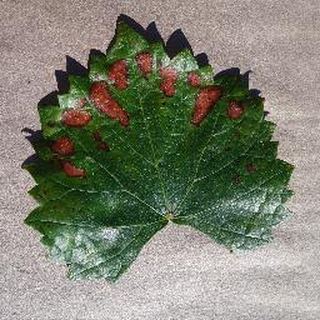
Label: grape_esca_black_measles